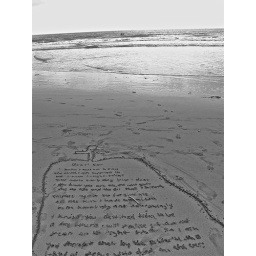
A letter to God that someone wrote on a black sand beach in Limbe, Cameroon.